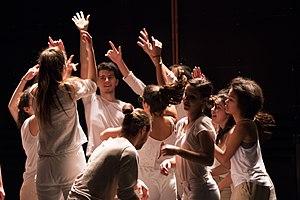
Description
Le Conservatoire de Bordeaux Jacques Thibaud est un établissement public d'enseignement artistique. Il propose des formations en Musiques et Arts de la scène, accessibles à tous les publics. Qu'ils se destinent à une pratique en amateur ou à une activité professionnelle, les élèves sont encouragés à exprimer leur passion et à expérimenter différentes formes d'art.